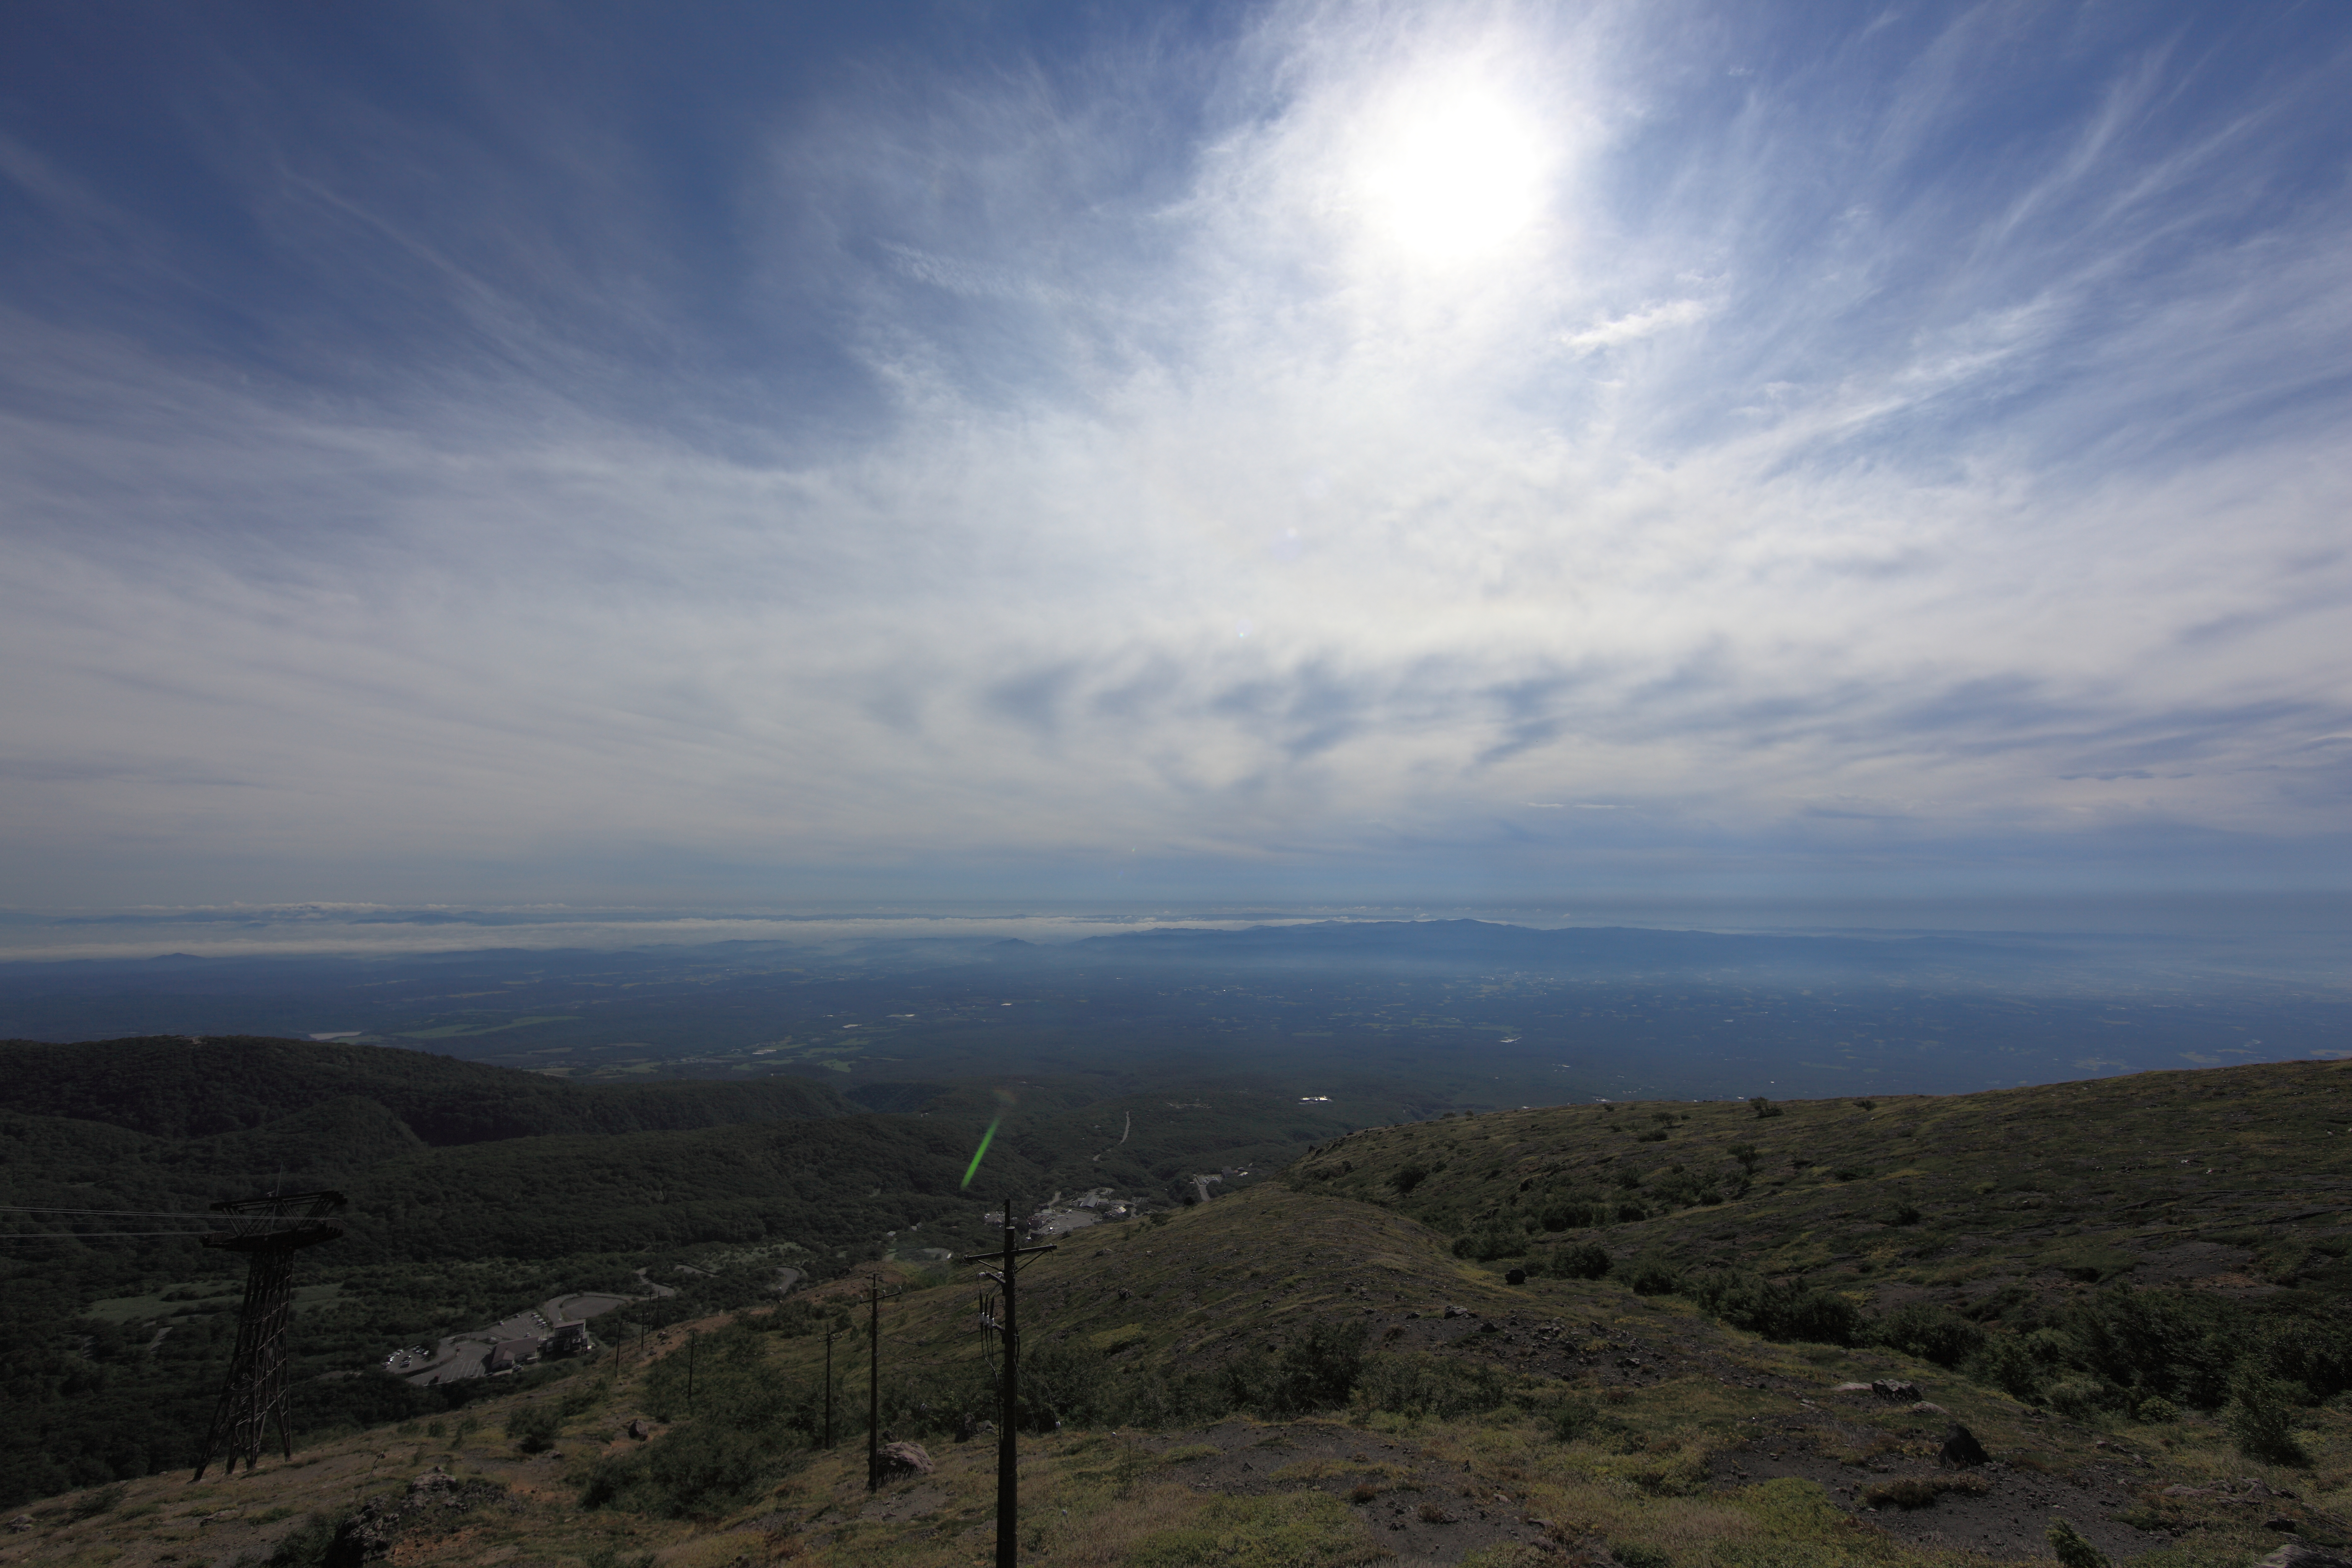
landscape, sea, horizon, mountain, cloud, sky, sunlight, morning, hill, valley, mountain range, dusk, high, ridge, plain, summit, plateau, tochigi, 5d, hires, markii, hi, res, resolution, nasu, nasuropeway, geographical feature, atmospheric phenomenon, mountainous landforms